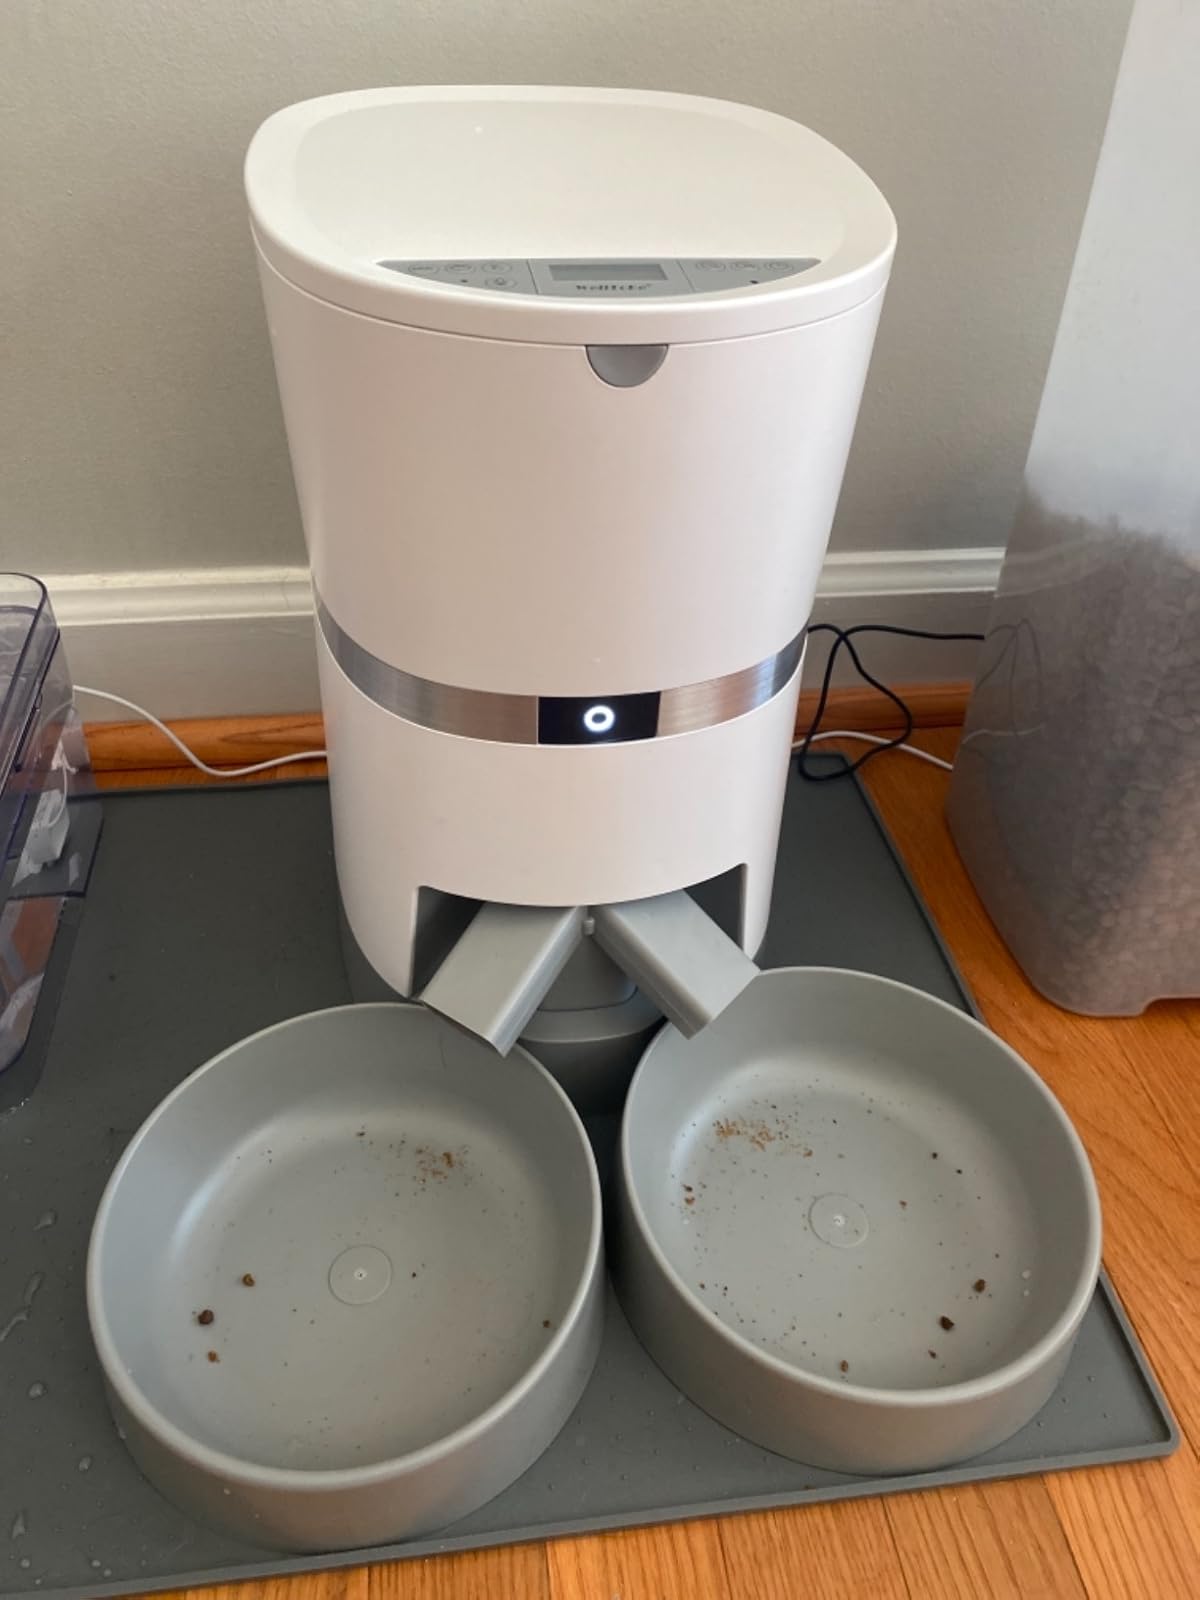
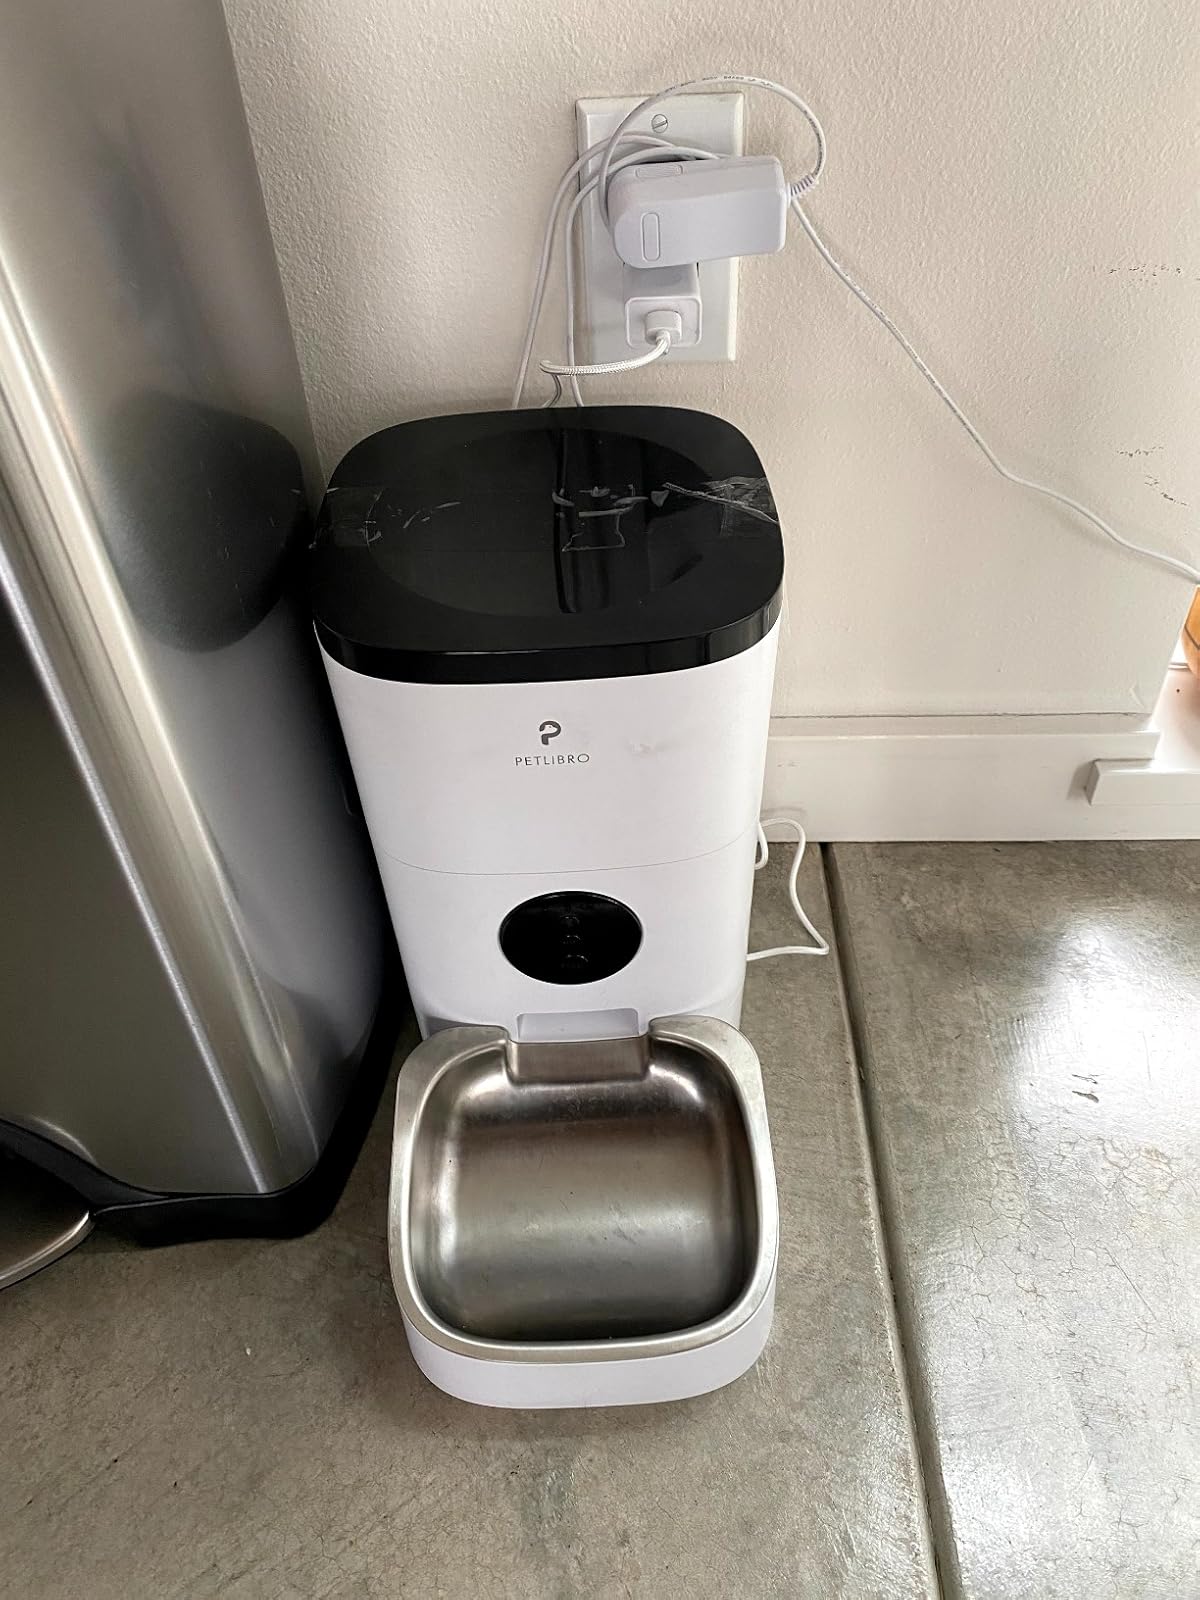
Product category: items_feeder
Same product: no